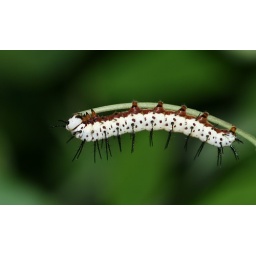
Photographed in the butterfly house at Jimmy's Farm near Ipswich, Suffolk, England.